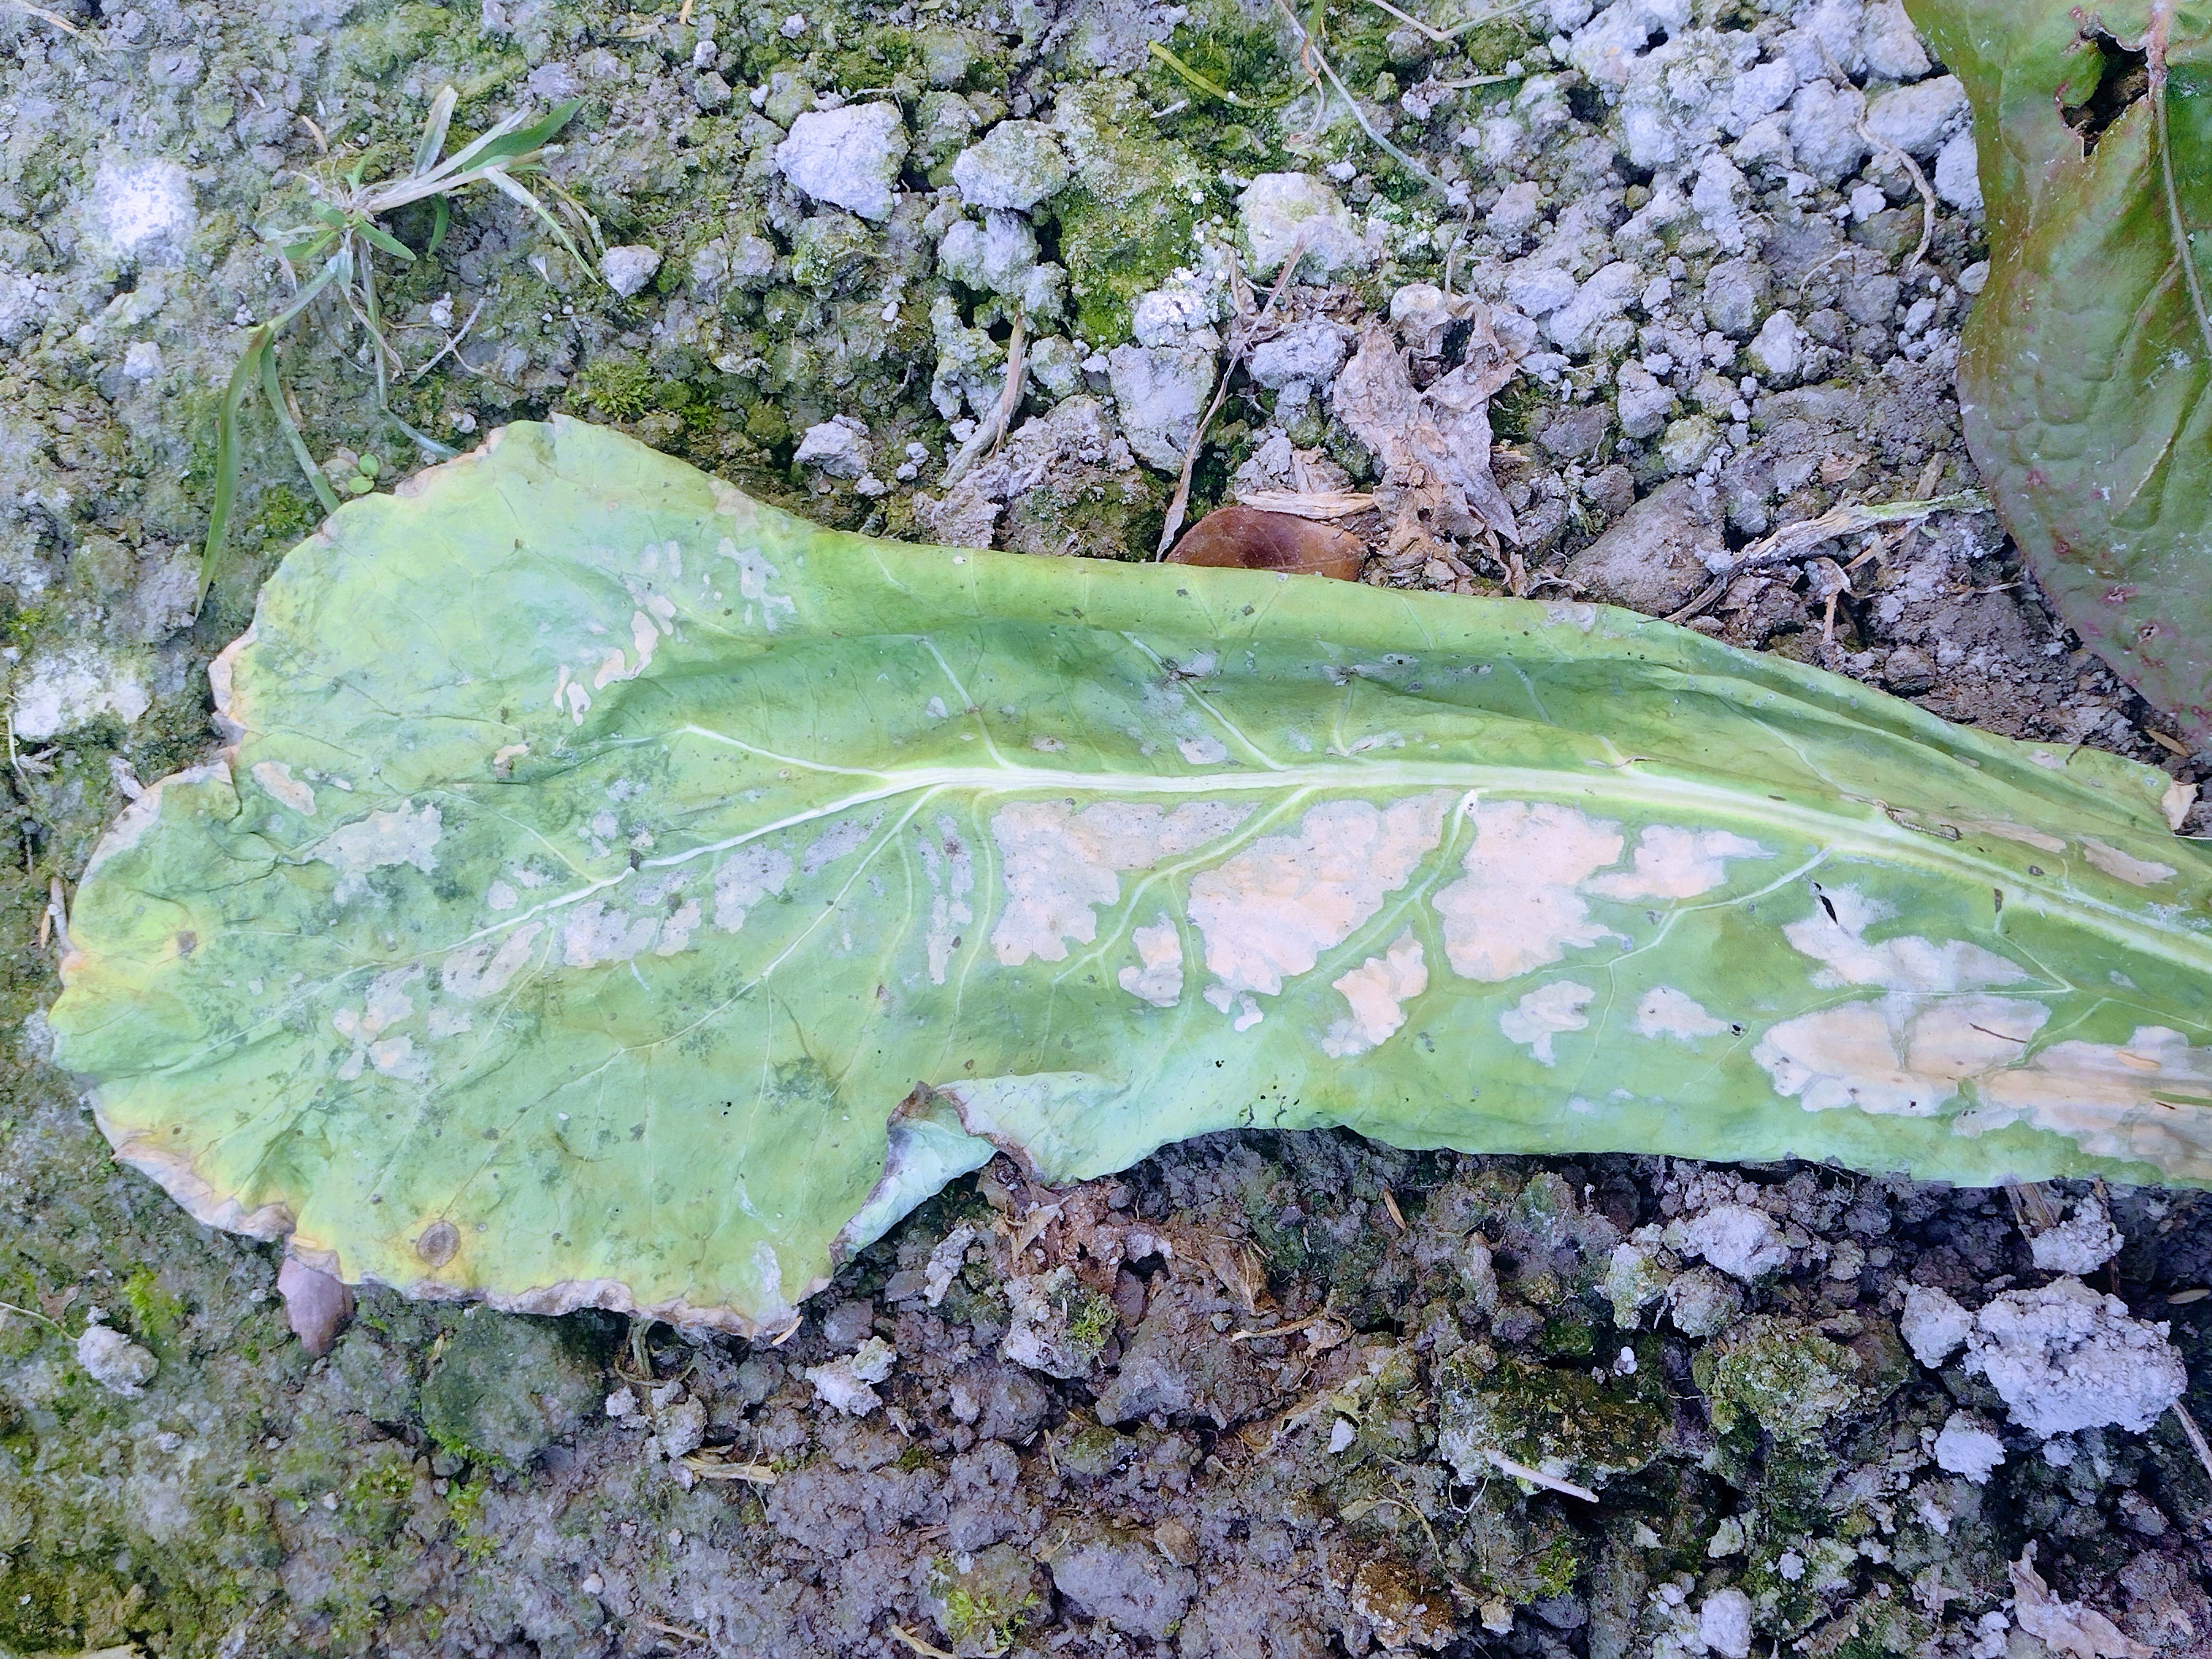
Label: Downy Mildew